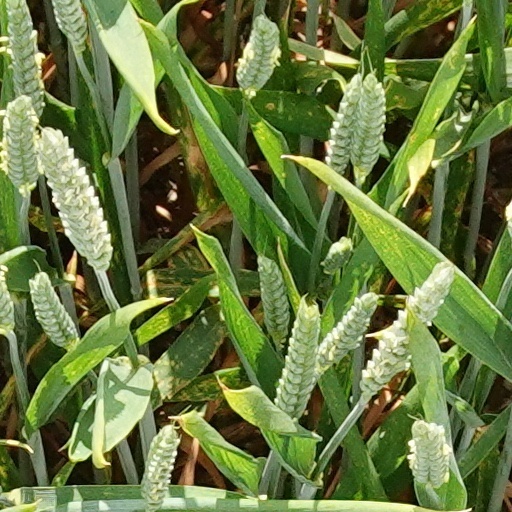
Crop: wheat